Fairly Secret Army

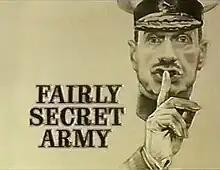

Fairly Secret Army is a British sitcom which ran to thirteen episodes over two series between 1984 and 1986. Though not a direct spin-off from "The Fall and Rise of Reginald Perrin", the lead character, Major Harry Truscott, was very similar to Geoffrey Palmer's character of Jimmy Anderson from that series, who himself featured in a scene where he tried to recruit Reggie to a secret army with very similar aims to Truscott's (a scene repeated, near verbatim, in episode 2 of "Fairly Secret Army").